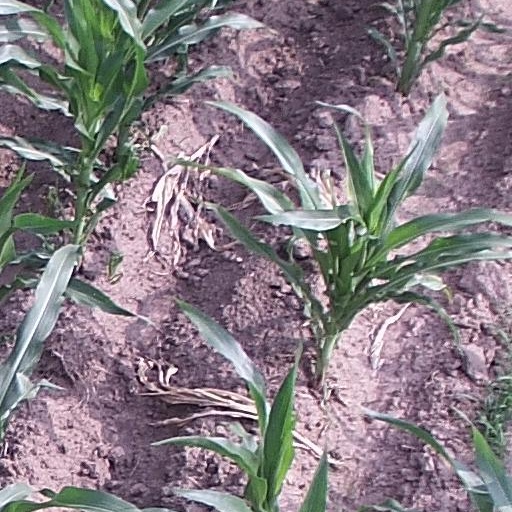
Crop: maize; corn